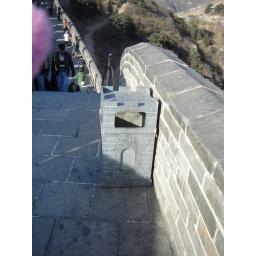
Great Wall trash can. The furry pink blob in the top left is my glove. =)